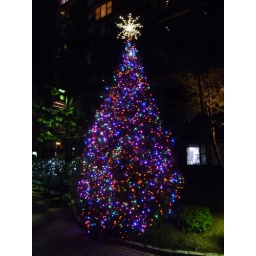
The Christmas tree in front of our building